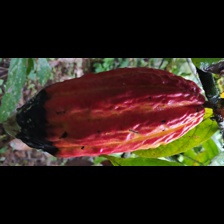
Label: moniliophthora